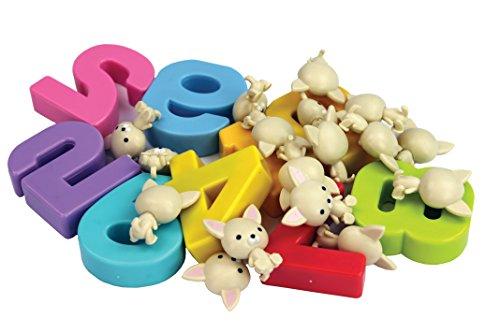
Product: Smart Start Puppy Up
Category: Toys & Games | Games & Accessories | Board Games
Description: Choose the right number of puppies to match the number, and then balance them on the scale to see if you're right.
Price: $12.99
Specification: ProductDimensions:10.5x10.5x3inches|ItemWeight:3.2ounces|ShippingWeight:1.5pounds(Viewshippingratesandpolicies)|DomesticShipping:ItemcanbeshippedwithinU.S.|InternationalShipping:ThisitemcanbeshippedtoselectcountriesoutsideoftheU.S.LearnMore|ASIN:B00UPAYY16|Itemmodelnumber:7844|Manufacturerrecommendedage:36months-15years